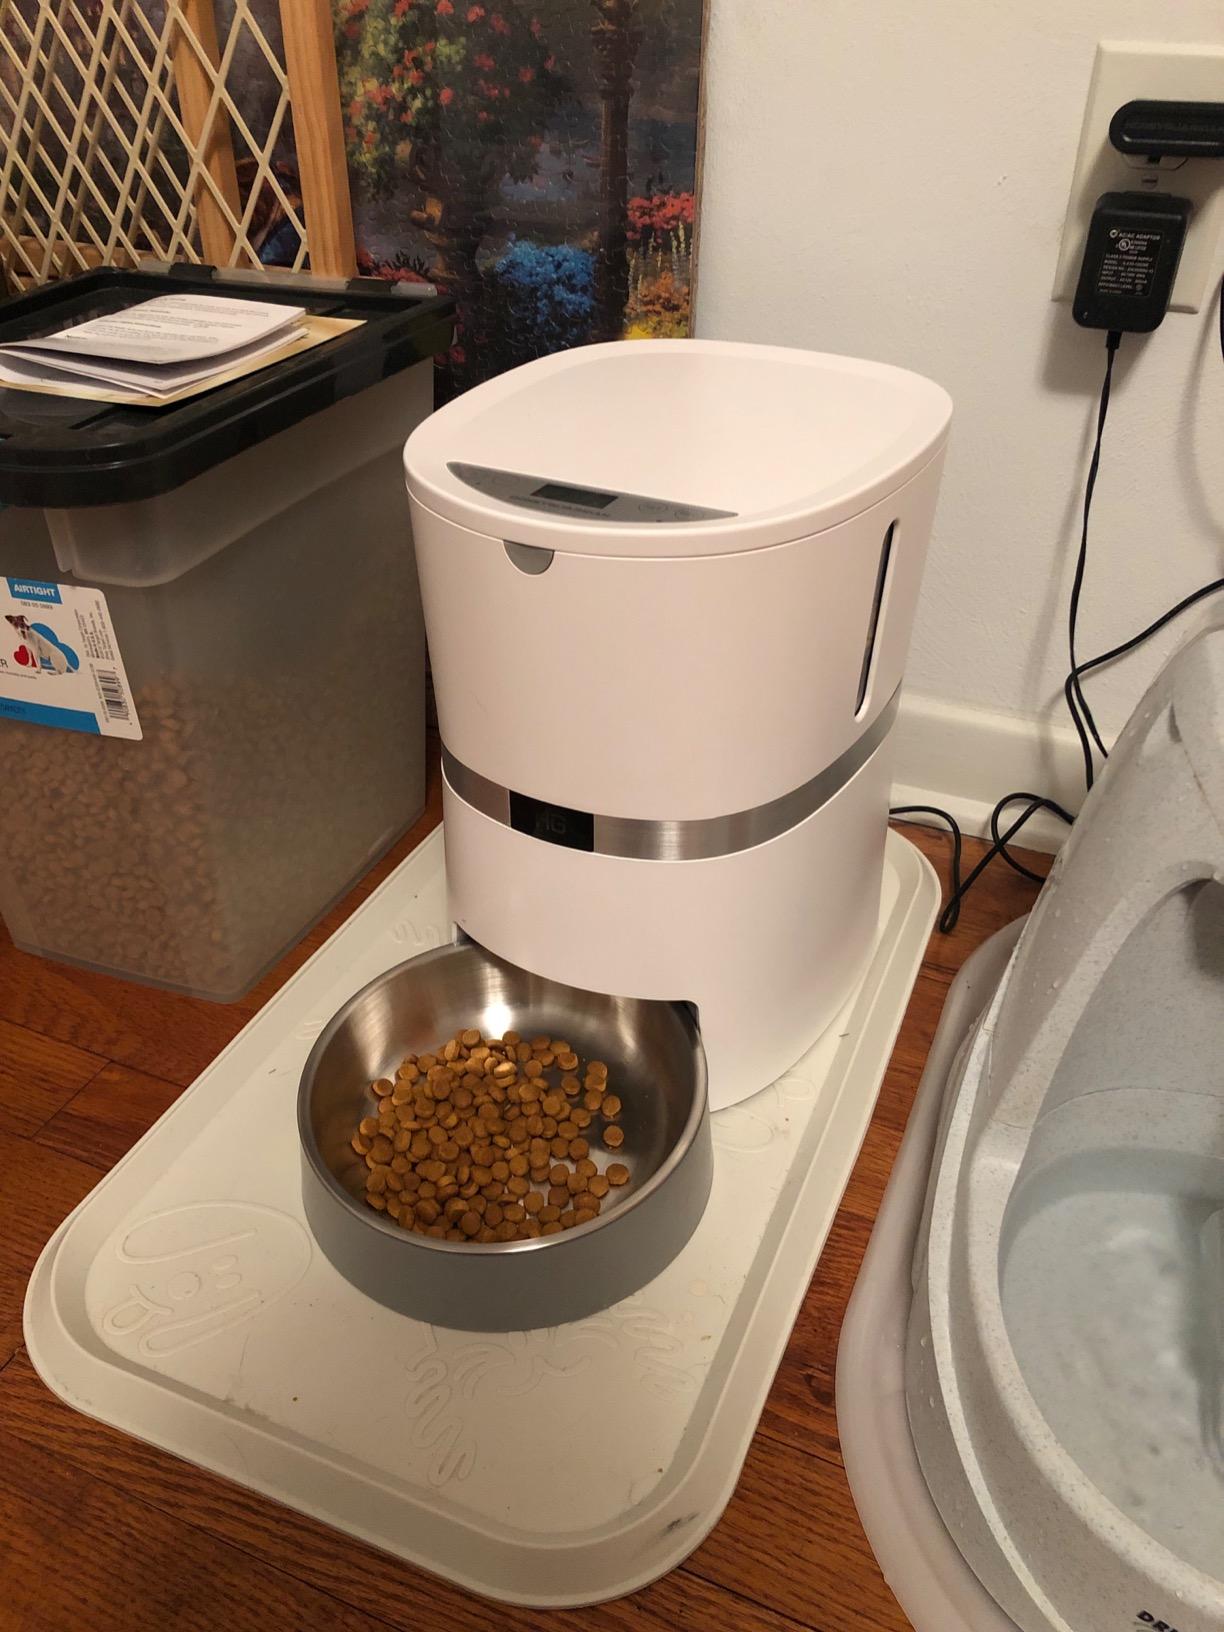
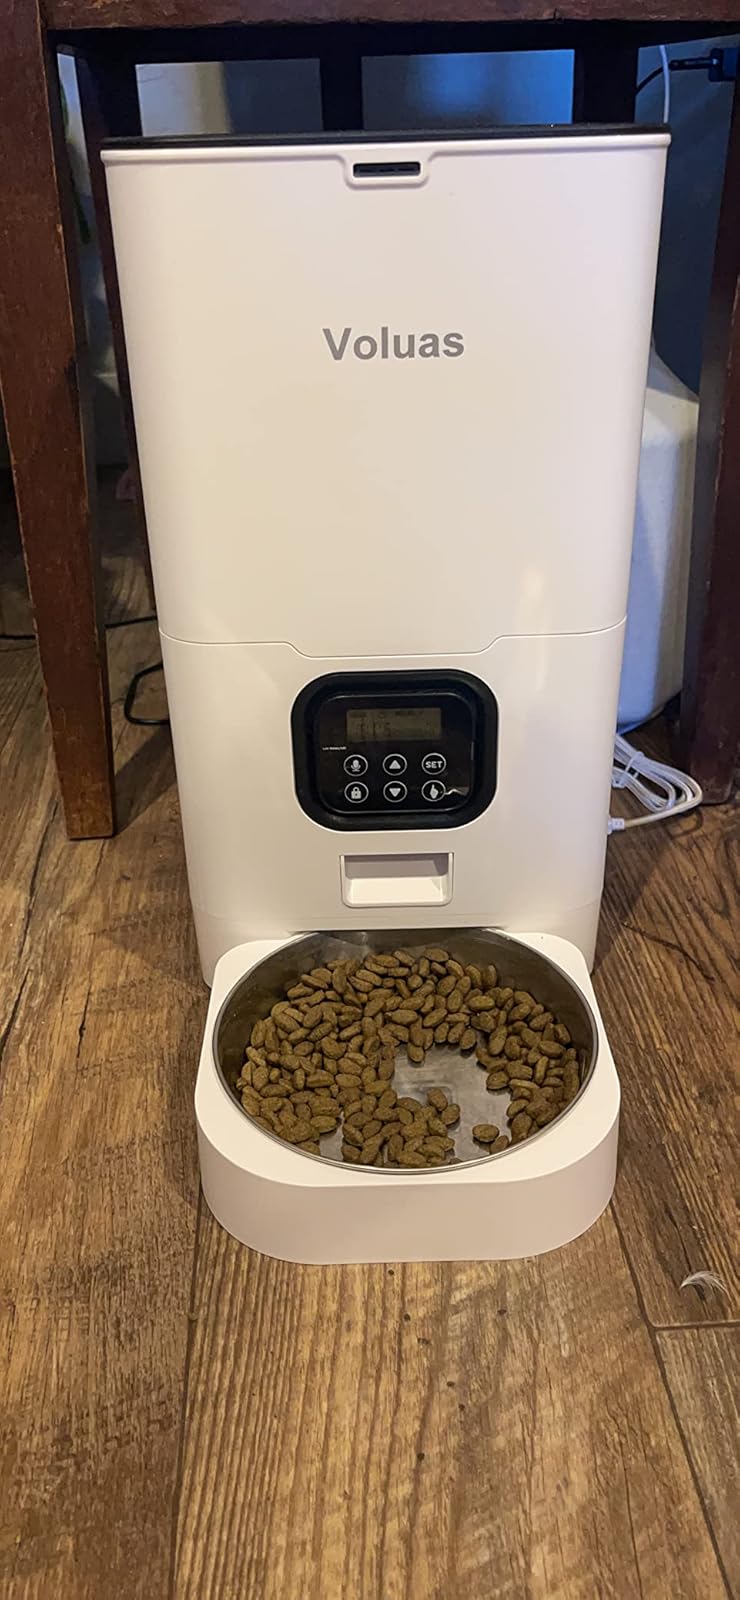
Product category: items_feeder
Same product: no